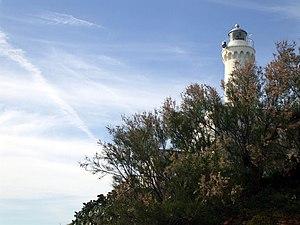
Le phare du Cap d'Anzio est un phare actif situé sur une falaise surplombant les ruines de la villa de Néron près d'Anzio, dans la région du Latium en Italie. Il est géré par la Marina Militare.